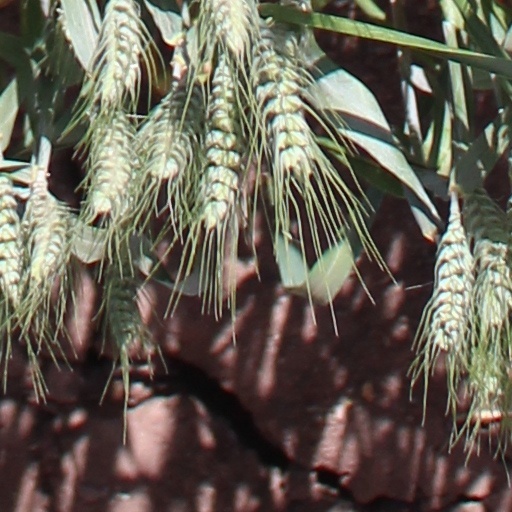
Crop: wheat